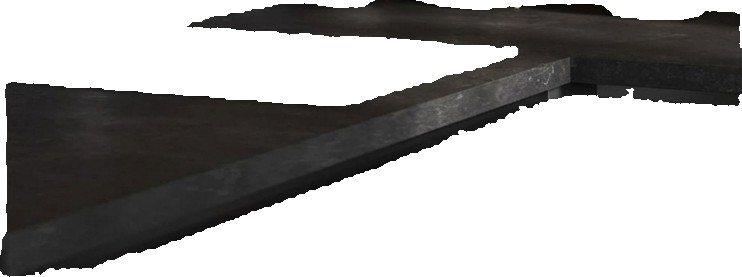
Surface category: worktop